Hog Islander

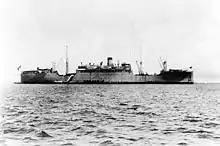
: designed with symmetry between bow and stern to confuse an enemy

The design had a minimum of frills with no sheer, resulting in a squat, angular silhouette. The hulls were symmetrical from the sides. The combination produced an unconventional look and profile. These ships were considered ugly but well built and had good performance in terms of capacity and speed. The profile created a form of camouflage because the lack of sheer in the bow, high stern, and the evenly balanced superstructure, made it difficult for submarines to tell which direction the ships were going. The Hog Island contract was for 180 ships, but only 122 were completed, and none were completed in time to be used before the war ended. The first ship, , was launched on 5 August 1918, and the last of 122 ships on 29 January 1921. Though not effective in World War I, these ships were used extensively by the military and Merchant Marine. Fifty-eight, nearly half, of the Hog Islanders were sunk during World War II. The Liberty ships built during World War II used a similar concept of production, but a completely different design.